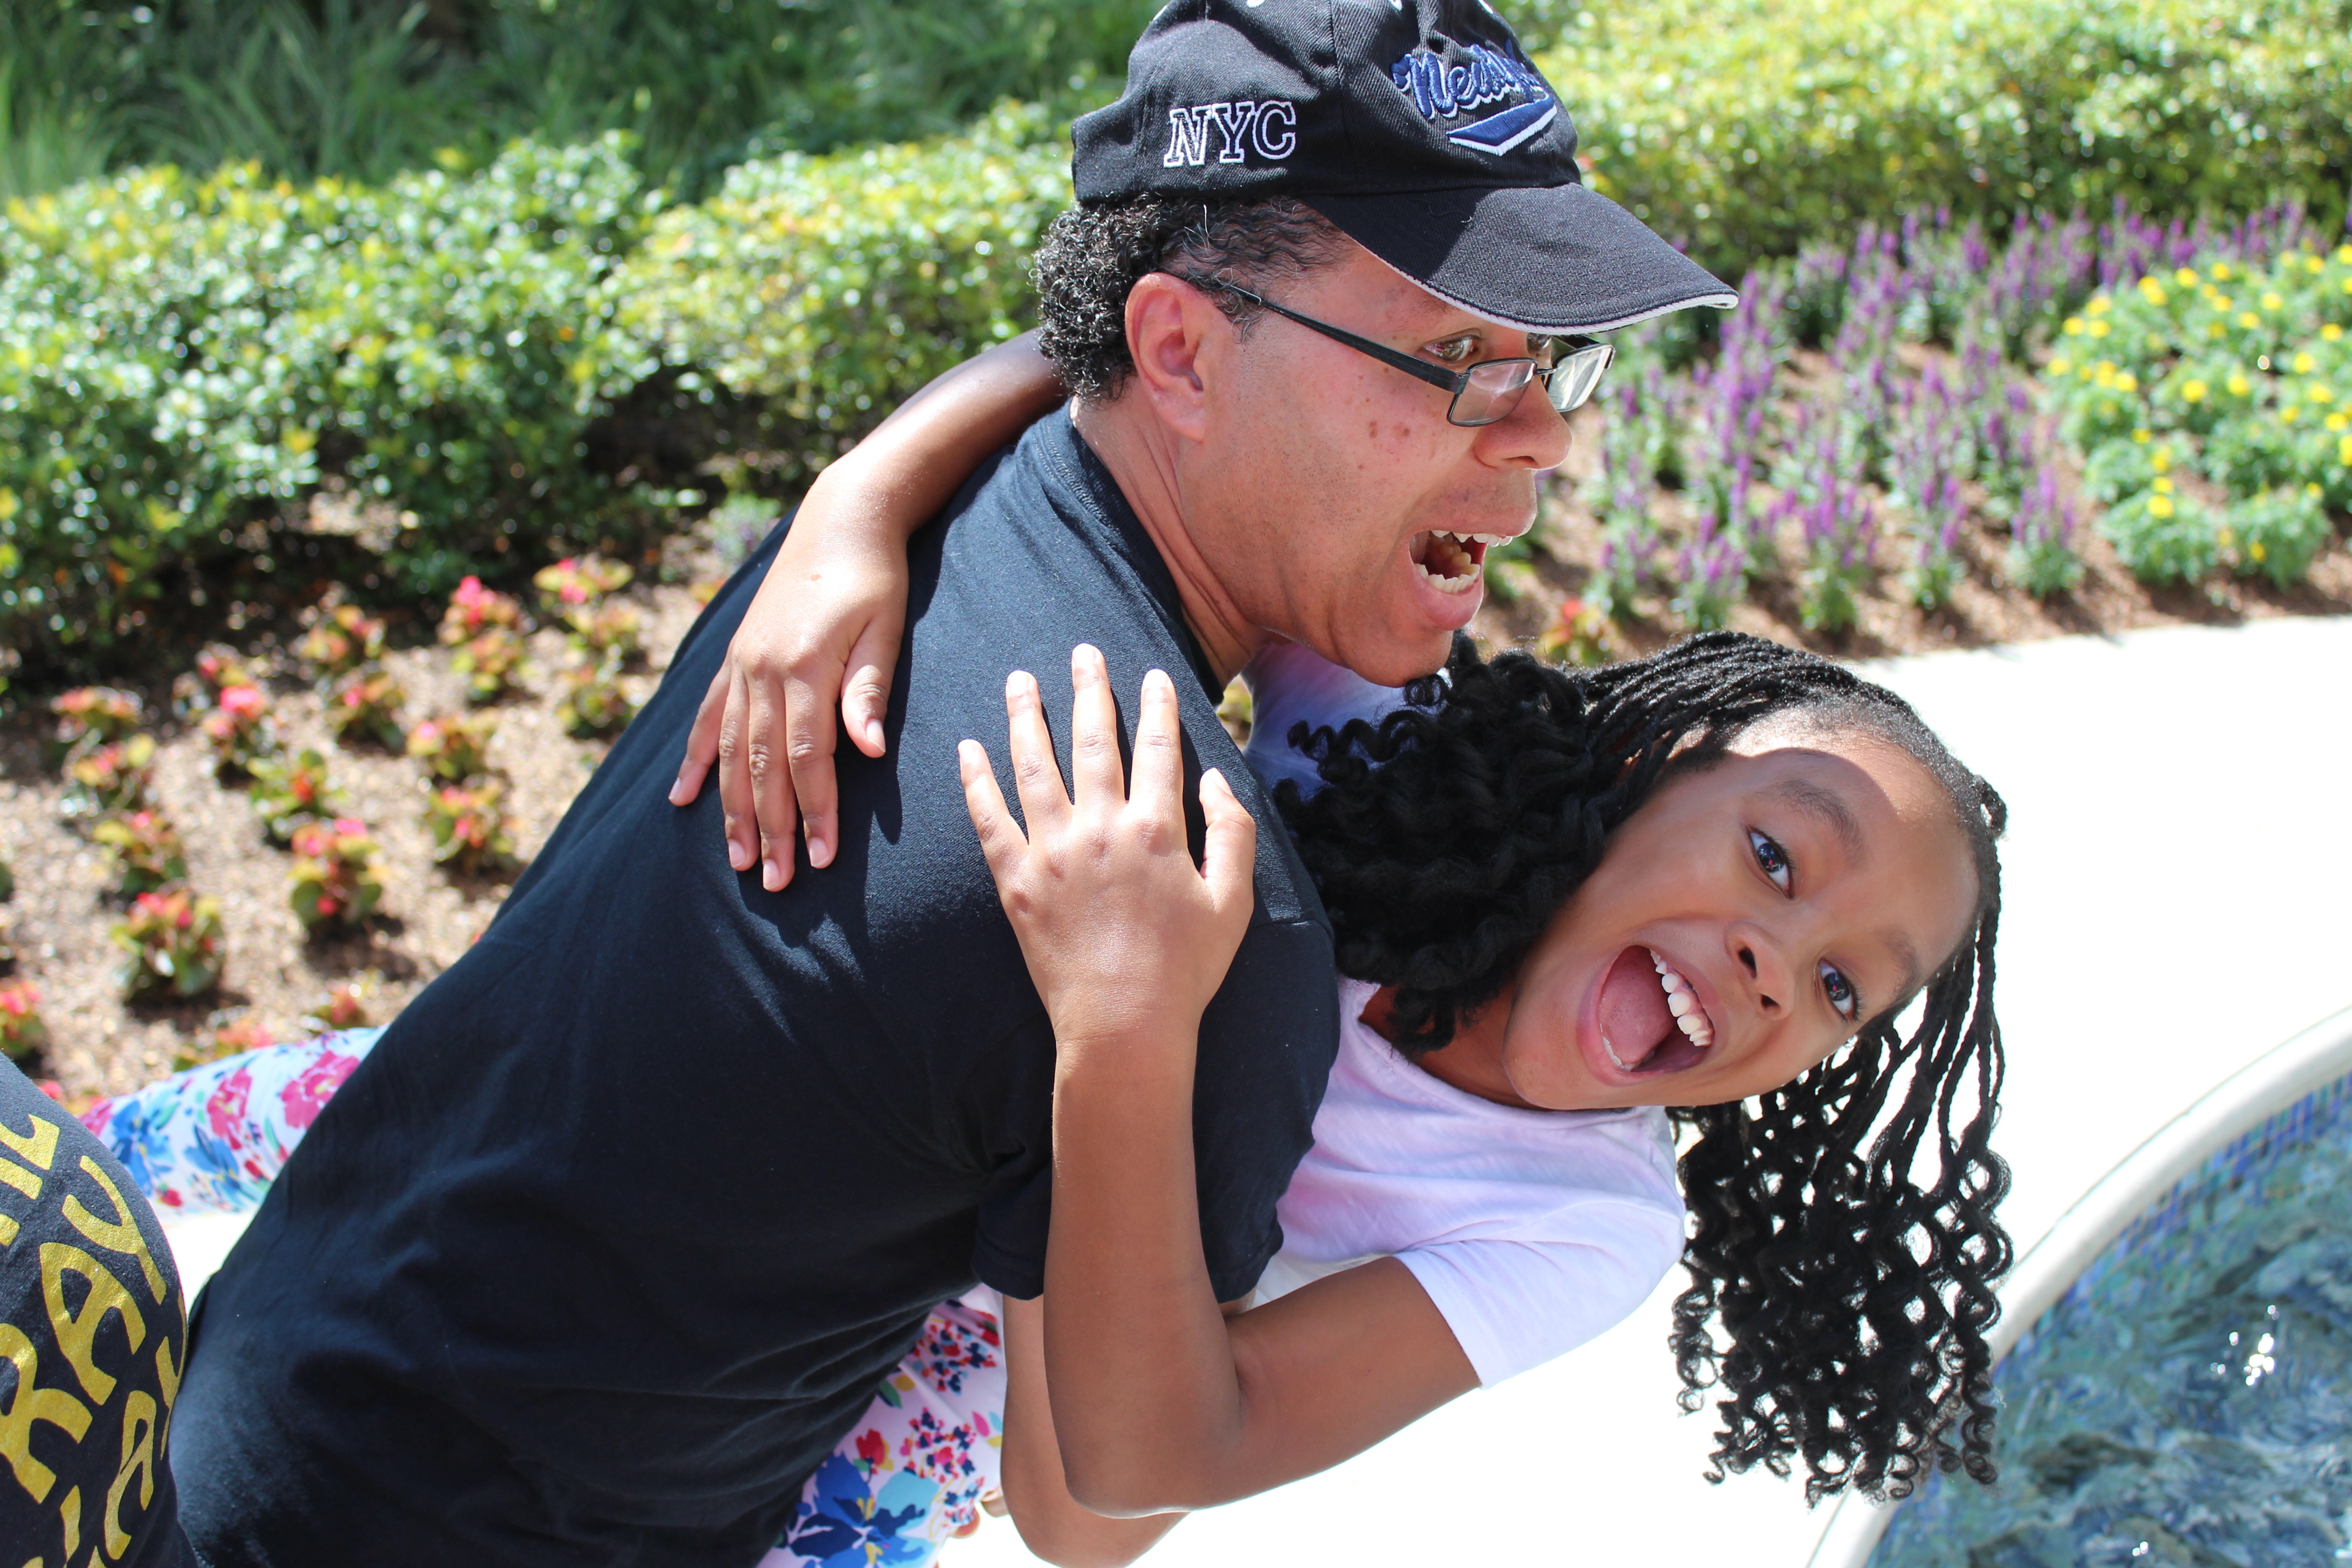
people, endurance sports